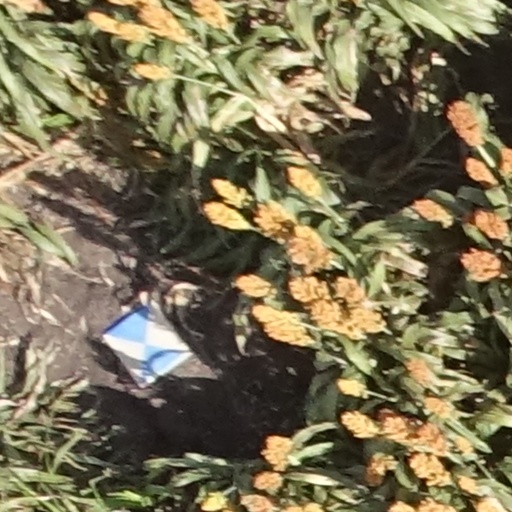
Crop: sorghum